Bering Strait

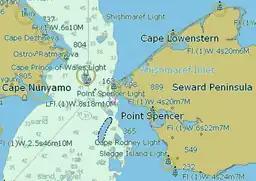
Nautical chart of the Bering Strait

The Bering Strait is a strait between the Pacific and Arctic oceans, separating the Chukchi Peninsula of the Russian Far East from the Seward Peninsula of Alaska. The present Russia–United States maritime boundary is at 168° 58' 37" W longitude, slightly south of the Arctic Circle at about 65° 40' N latitude. The Strait is named after Vitus Bering, a Danish-born Russian explorer.